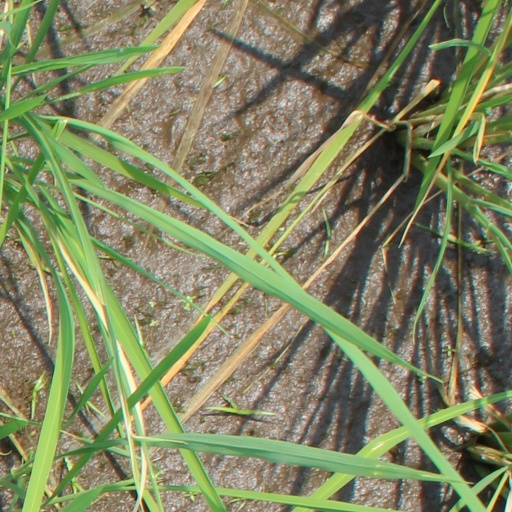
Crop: rice